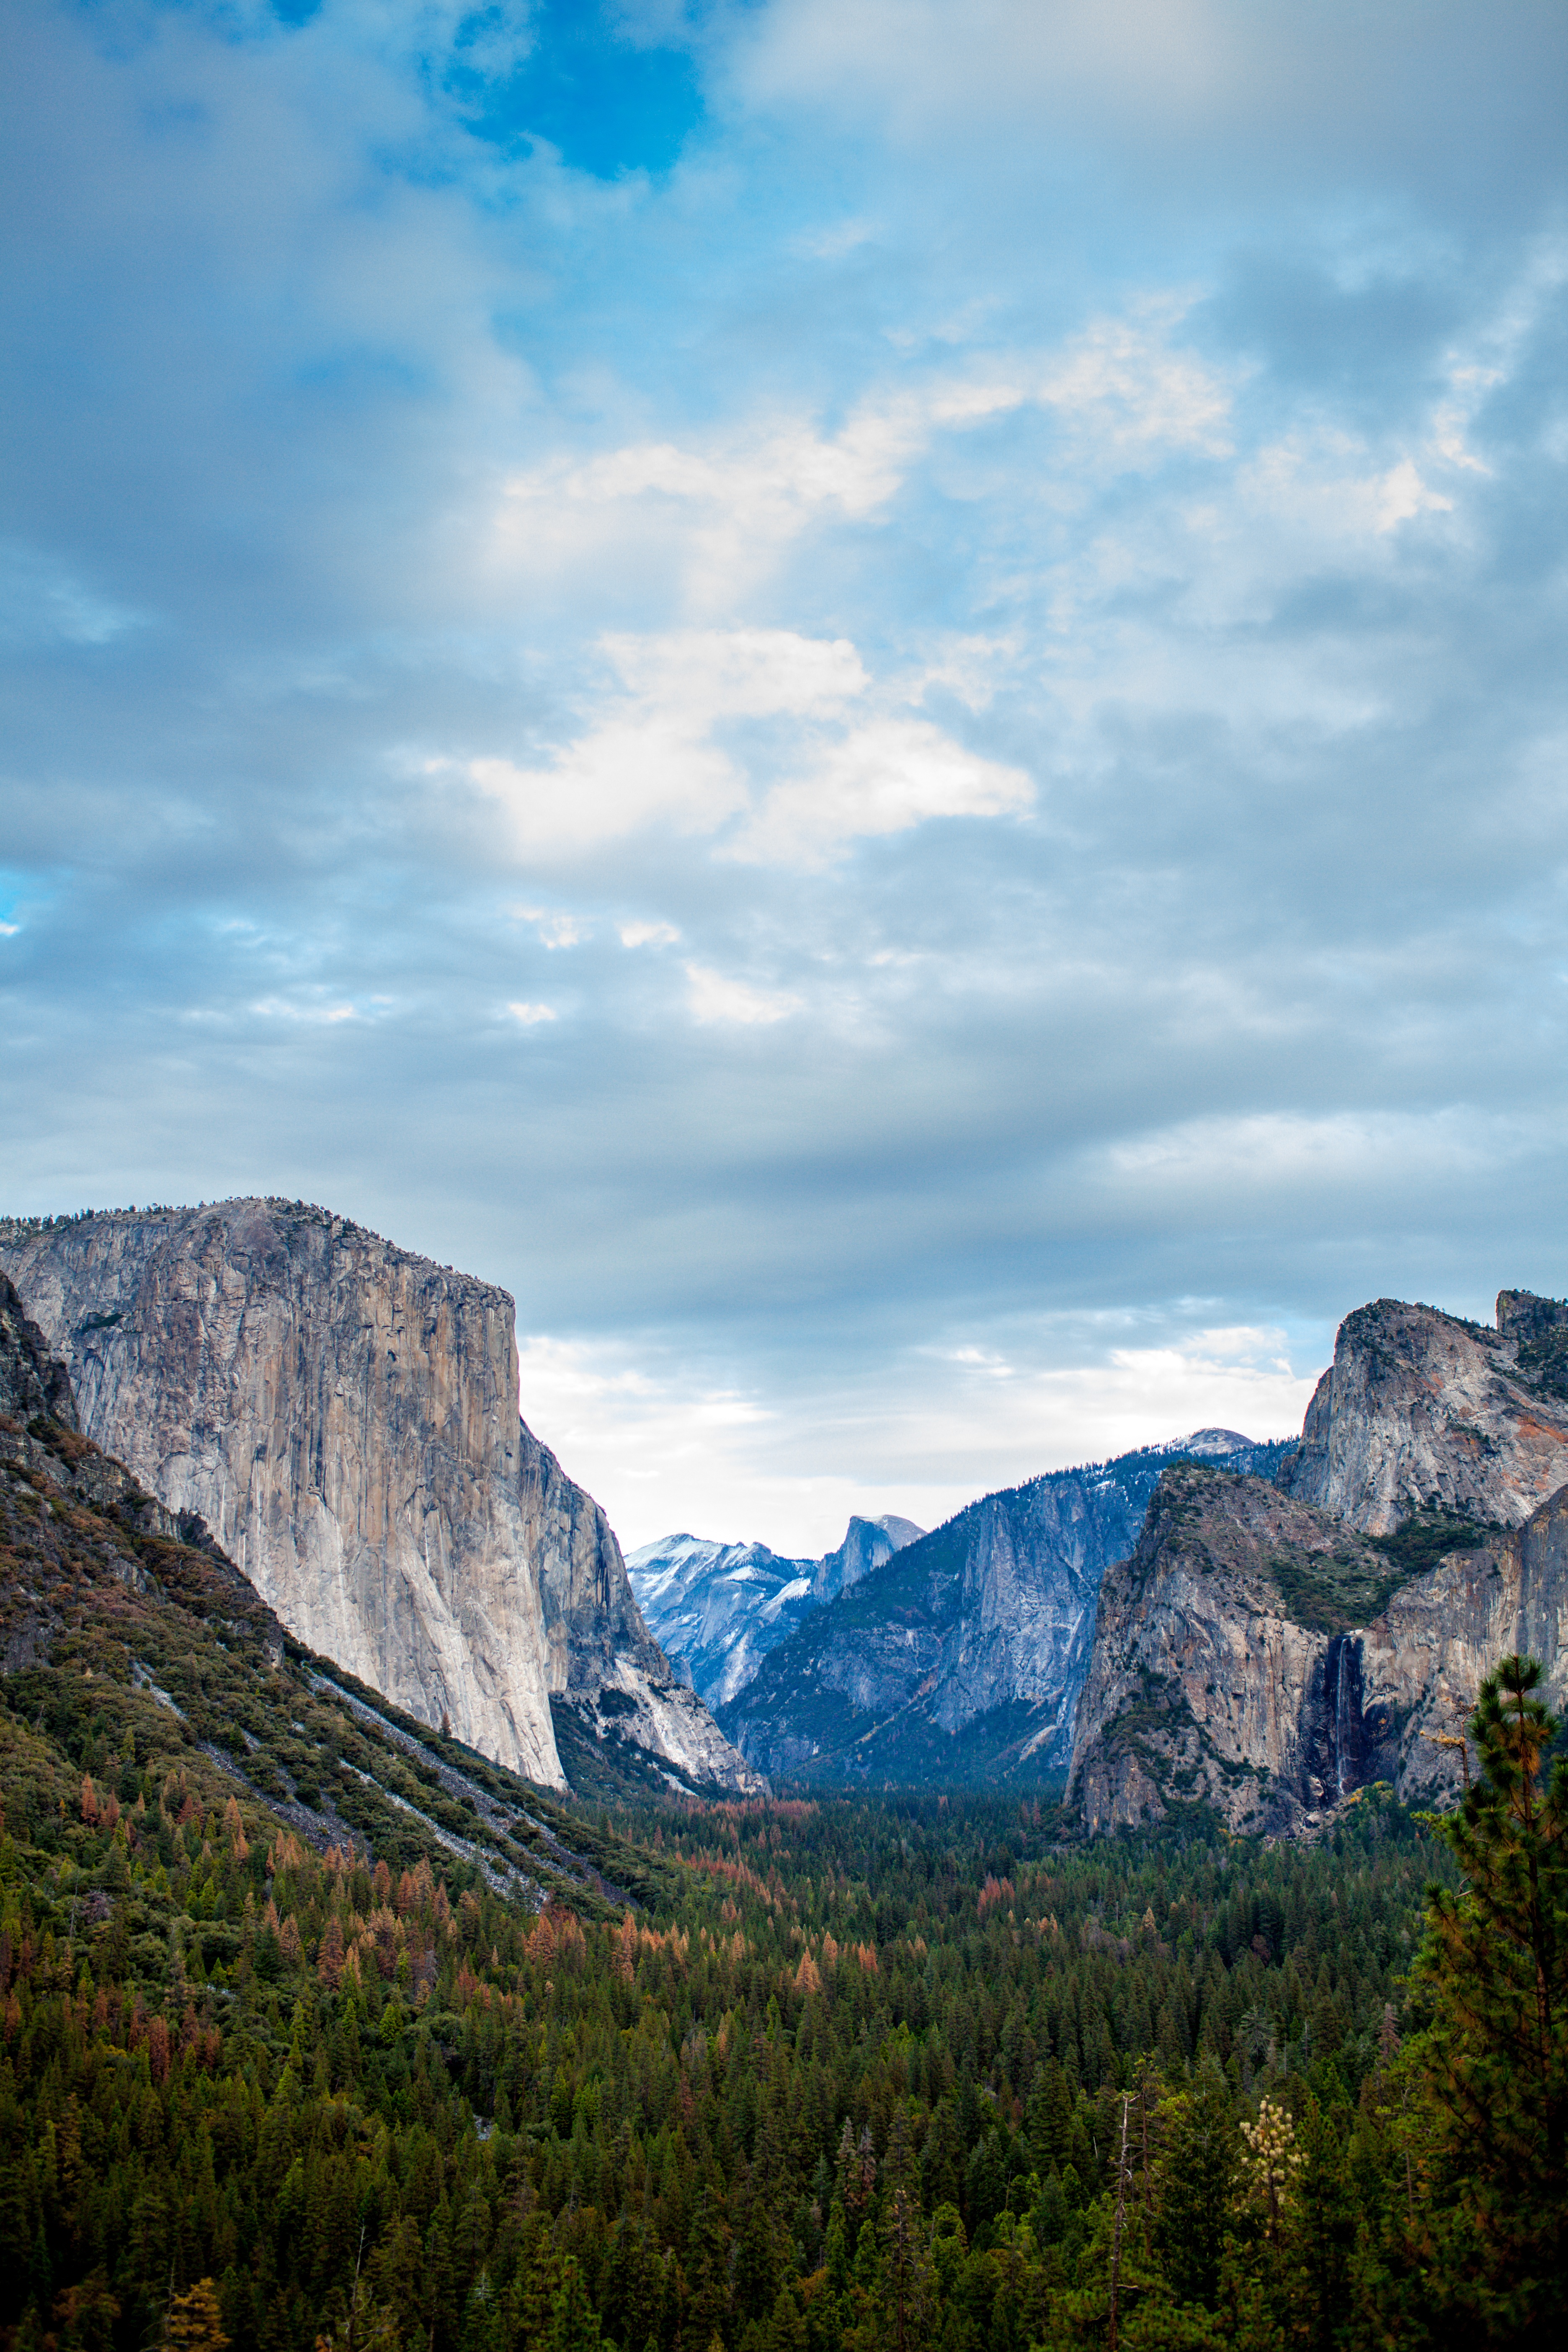
landscape, tree, nature, forest, rock, wilderness, mountain, cloud, sky, wood, hill, valley, mountain range, summer, travel, reflection, high, scenic, hike, rock formation, national park, mountain peak, outdoors, clouds, daylight, alps, plateau, landform, fir trees, geographical feature, mountainous landforms